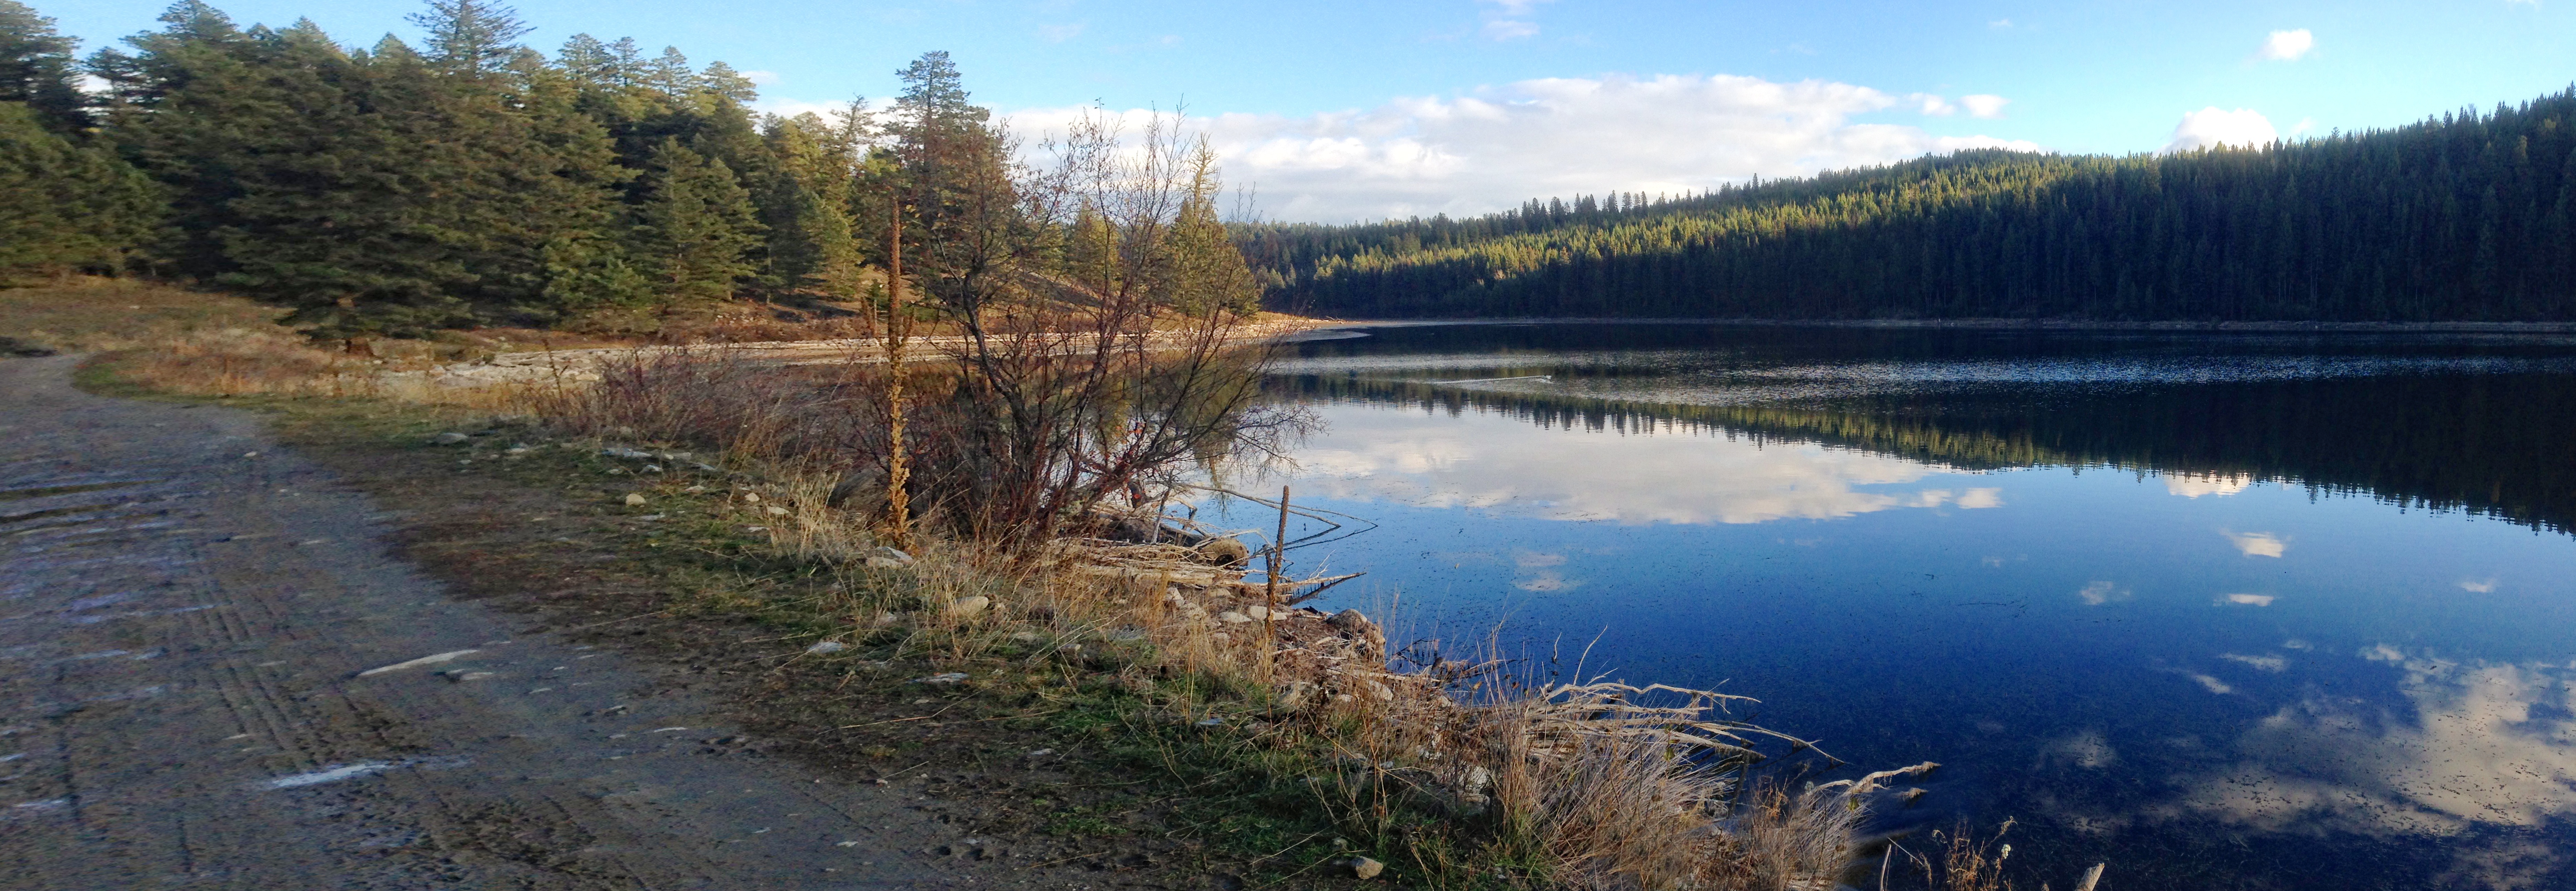
wilderness, lake, pond, reflection, reservoir, waterway, body of water, wetland, loch, tarn